Châteauguay—Saint-Constant

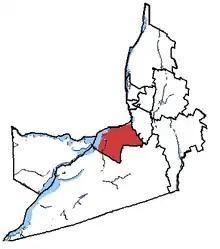
Châteauguay—Saint-Constant in relation to other Montérégie federal electoral districts

Châteauguay—Saint-Constant was a federal electoral district in Quebec, Canada, that was represented in the House of Commons of Canada from 2004 to 2015. Its population in 2006 was 107,165.